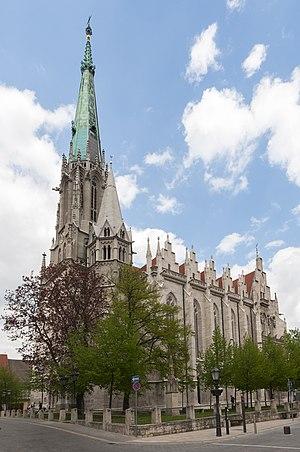
Da pacem Domine, SWV 465, est une œuvre pour double chœur mixte de Heinrich Schütz composée en 1627. Elle a été composée à l'occasion de la Diète d'Empire de 1627 visant à rétablir la paix pendant la guerre de Trente Ans. Elle se distingue par une écriture extrêmement innovante pour l'époque, opposant et combinant deux chœurs possédant chacun un texte, une musique et un style complètement différents.